Iodine-131

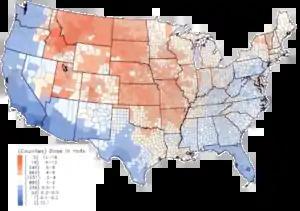
Per capita thyroid doses in the continental United States resulting from all exposure routes from all atmospheric nuclear tests conducted at the Nevada Test Site from 1951 to 1962. A Centers for Disease Control and Prevention/ National Cancer Institute study claims that nuclear fallout might have led to approximately 11,000 excess deaths, most caused by thyroid cancer linked to exposure to iodine-131.

Iodine in food is absorbed by the body and preferentially concentrated in the thyroid where it is needed for the functioning of that gland. When I is present in high levels in the environment from radioactive fallout, it can be absorbed through contaminated food, and will also accumulate in the thyroid. As it decays, it may cause damage to the thyroid. The primary risk from exposure to I is an increased risk of radiation-induced cancer in later life. Other risks include the possibility of non-cancerous growths and thyroiditis.